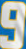
Number: 9